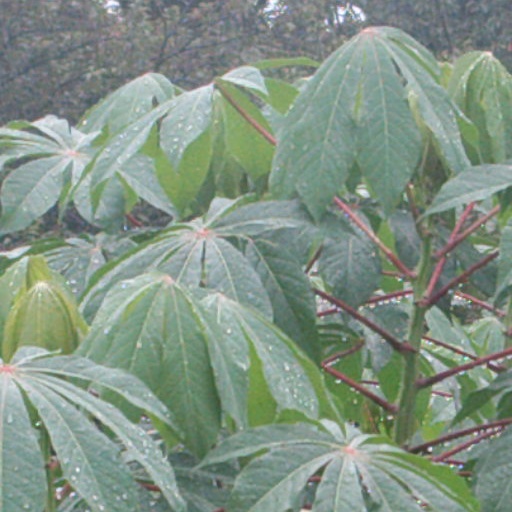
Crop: cassava